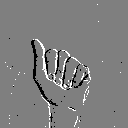
ASL letter: a